University of Timbuktu

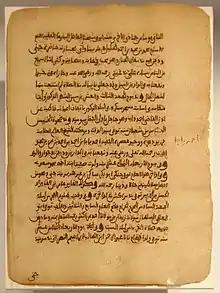
Page from the "Ta'rīkh al-Fattāsh"

Hundreds of thousands of manuscripts were written in Timbuktu. In this, a mass trade of books was established and became one of the most profitable industries in the city. The manuscripts were produced in the Arabic script and were primarily written in the Arabic language, but other local languages such as Fulfulde, Songhai, Soninke and Bambara were also featured. This helped form an invaluable record of Islam and history of West Africa.